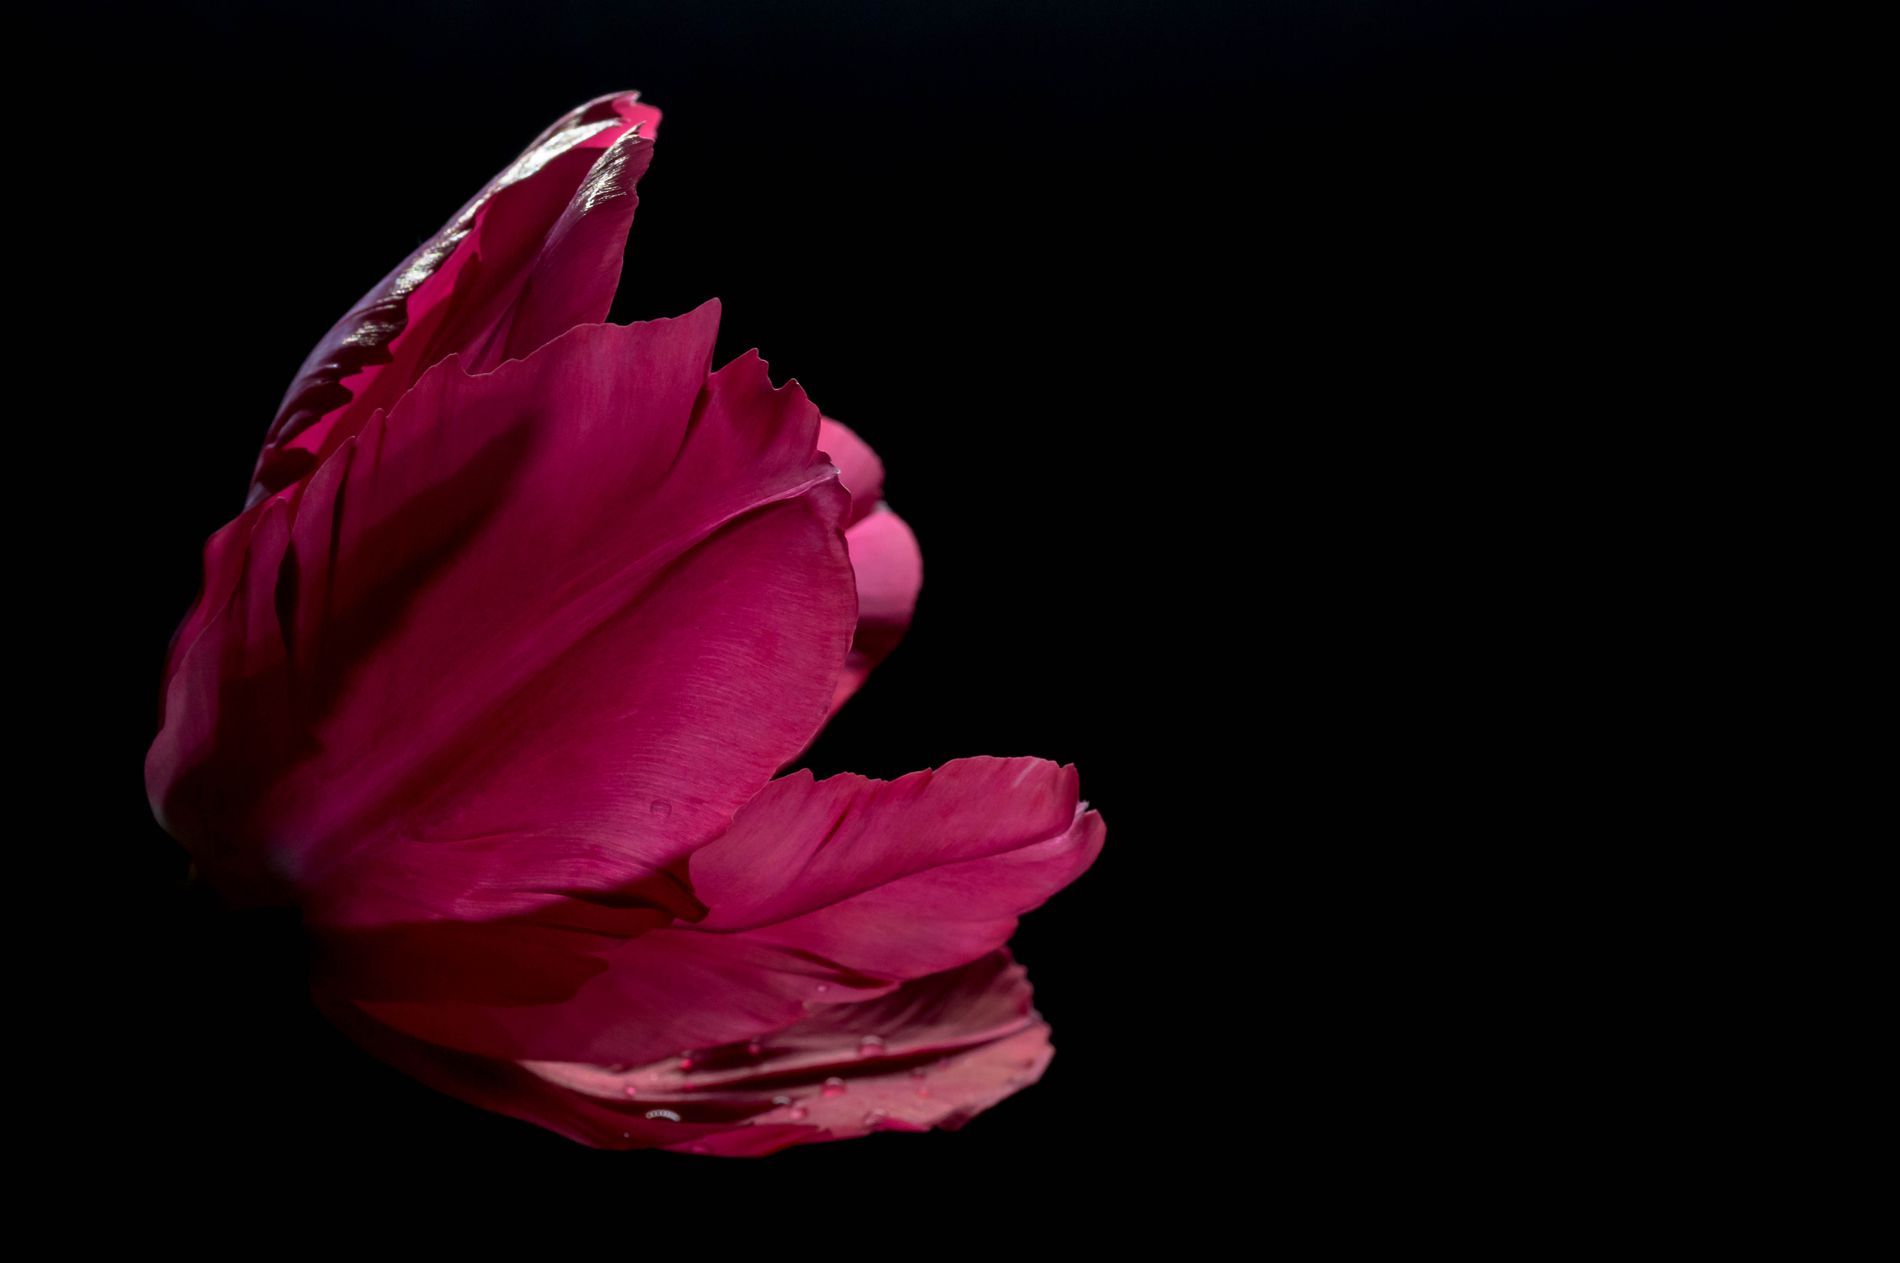
A Red Flower.
A close-up of a red tulip, is shown against a solid black background. The petal is curved and soft giving a cute vibe.
Taken in a studio setting, this close-up photo uses soft lighting to highlight the texture and rich red color of the petal. The black background and reflection create a dramatic and elegant mood with a strong contrast.
Labels: Flower, Petal, Plant, Geranium, Rose, Tulip, Carnation, Peony, Gladiolus, Bud, Sprout, Anemone, Black background
Camera: NIKON CORPORATION NIKON D3200
Lens: 105.0 mm f/2.8, Sigma Macro 105mm F2.8 EX DG OS HSM
Aperture: F14
Exposure: 1/160 sec
ISO: 1800
Focal length: 105.0 mm